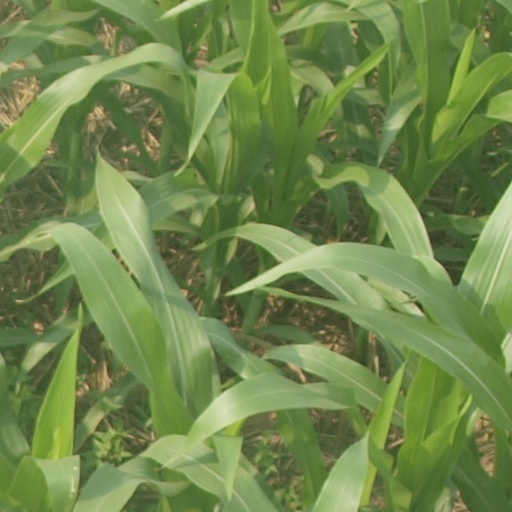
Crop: maize; corn